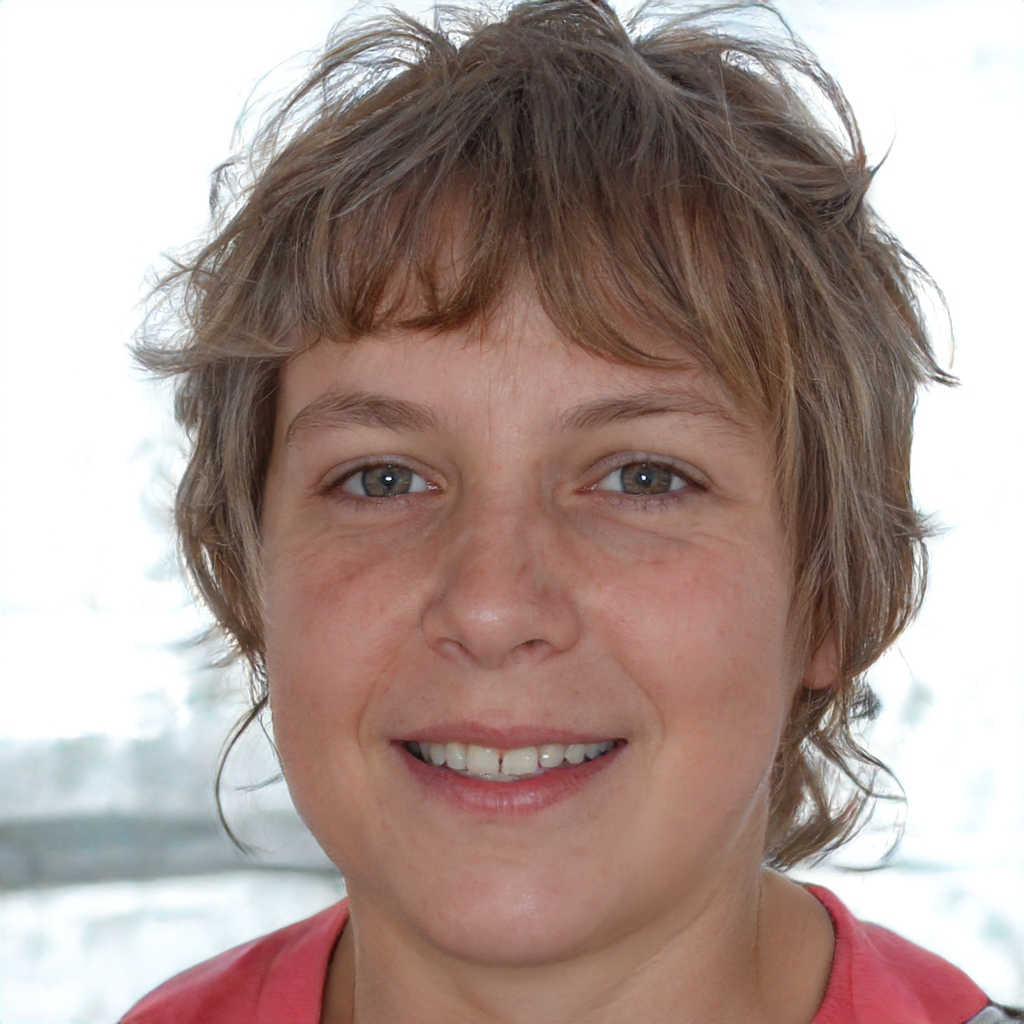
Portrait style: Real Portrait